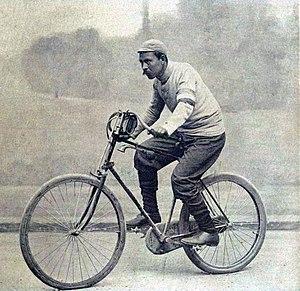
Charles Terront en 1891.
Charles Terront, né le 25 avril 1857 à Saint-Ouen et mort le 31 octobre 1932 à Sainte-Marguerite-lès-Marseille, est un coureur cycliste français des années 1870-1890, considéré comme la première star française du cyclisme. À la fin l'année 1890, après 15 années de compétitions, il remporte 227 victoires et 466 podiums en 538 courses.